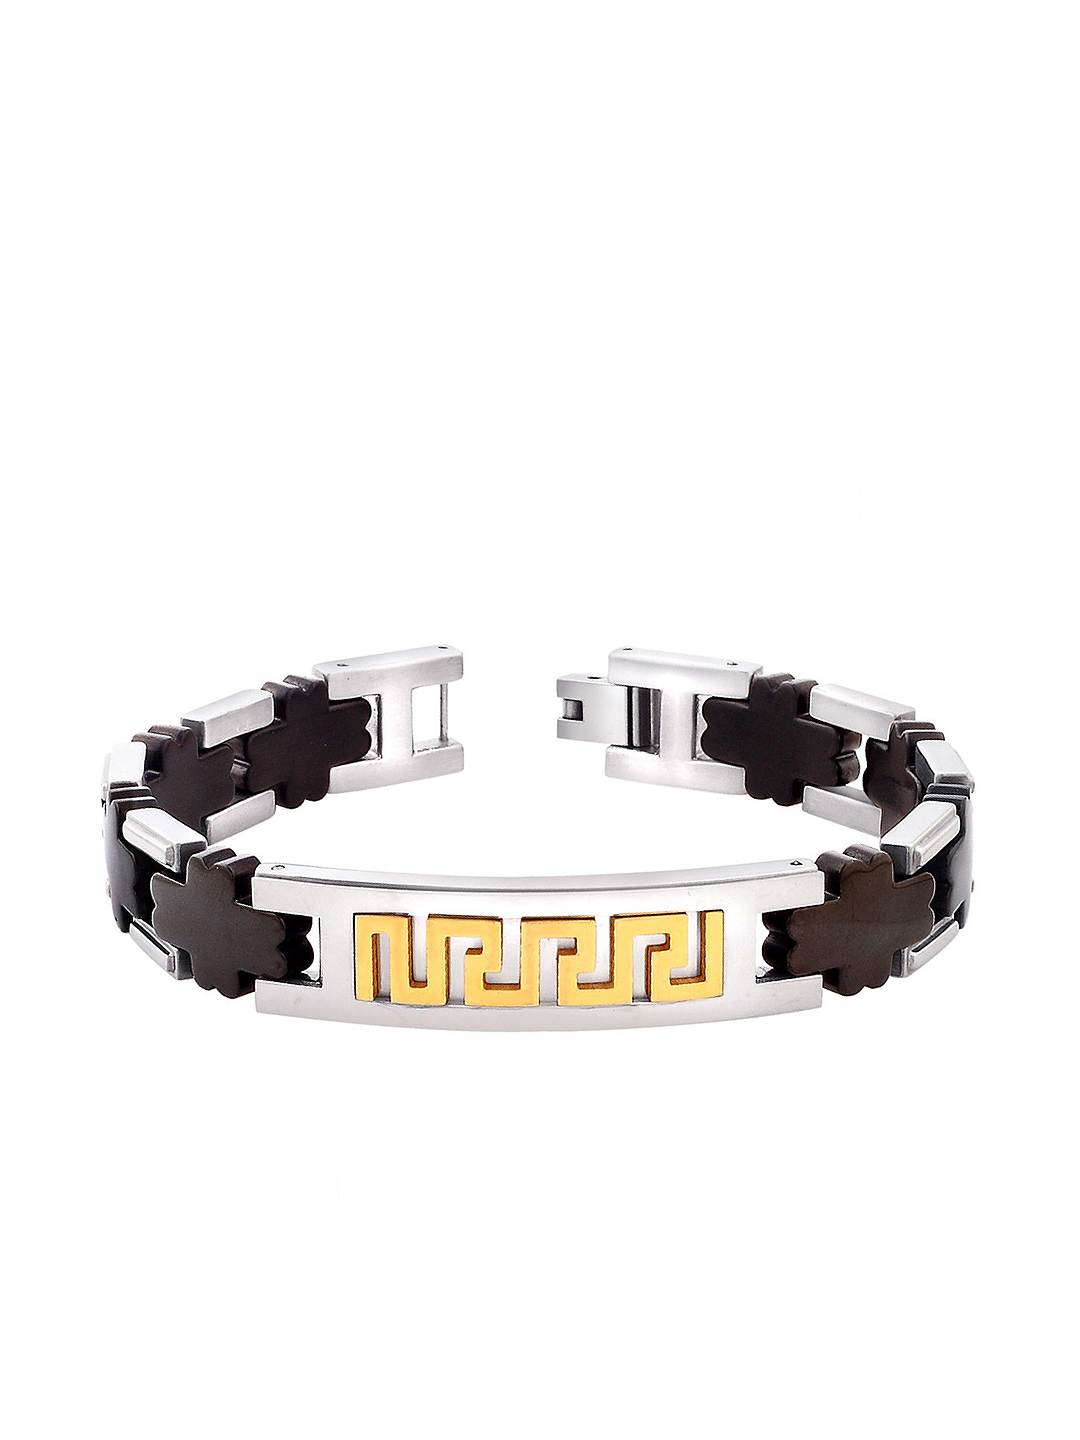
Revv Men Steel Bracelet
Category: Accessories / Jewellery / Bracelet
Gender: Men
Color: Steel
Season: Summer 2013
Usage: Casual